William Bird (doctor)

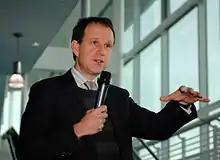
Speaking at a Walking for Health volunteers meeting at the National Marine Aquarium, Plymouth, England on 14 January 2010

William Bird is a general practitioner in Reading, Berkshire, England. He has set up schemes to encourage people in the United Kingdom to exercise in order to promote good health, and he was appointed MBE for his contributions to health and physical activity in the Queen's New Year Honours 2010. In 2009 he was nominated by "The Independent on Sunday" as one of the 100 people to make people happy in Britain.